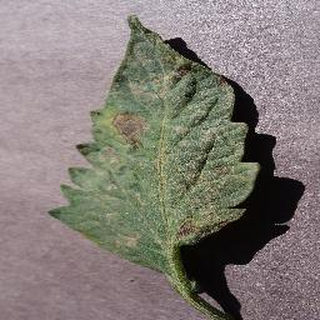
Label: tomato_early_blight